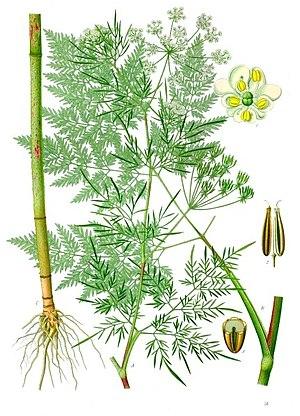
Cette liste de Tracheophyta de Bosnie-Herzégovine, ainsi que d’espèces introduites est un aperçu incomplet d’espèces de mousses, de fougères, de gymnospermes et d’angiospermes citées dans la littérature disponible en langues bosniaque, croate, serbe et serbo-croate. Cet aperçu n’inclue pas des espèces cultivées ni celles occasionnellement introduites.
Le Cerfeuil tubéreux est une plante herbacée vivace de la famille des Apiacées.